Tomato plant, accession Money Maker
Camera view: tilt-top (135 deg); turntable rotation: 30 degrees
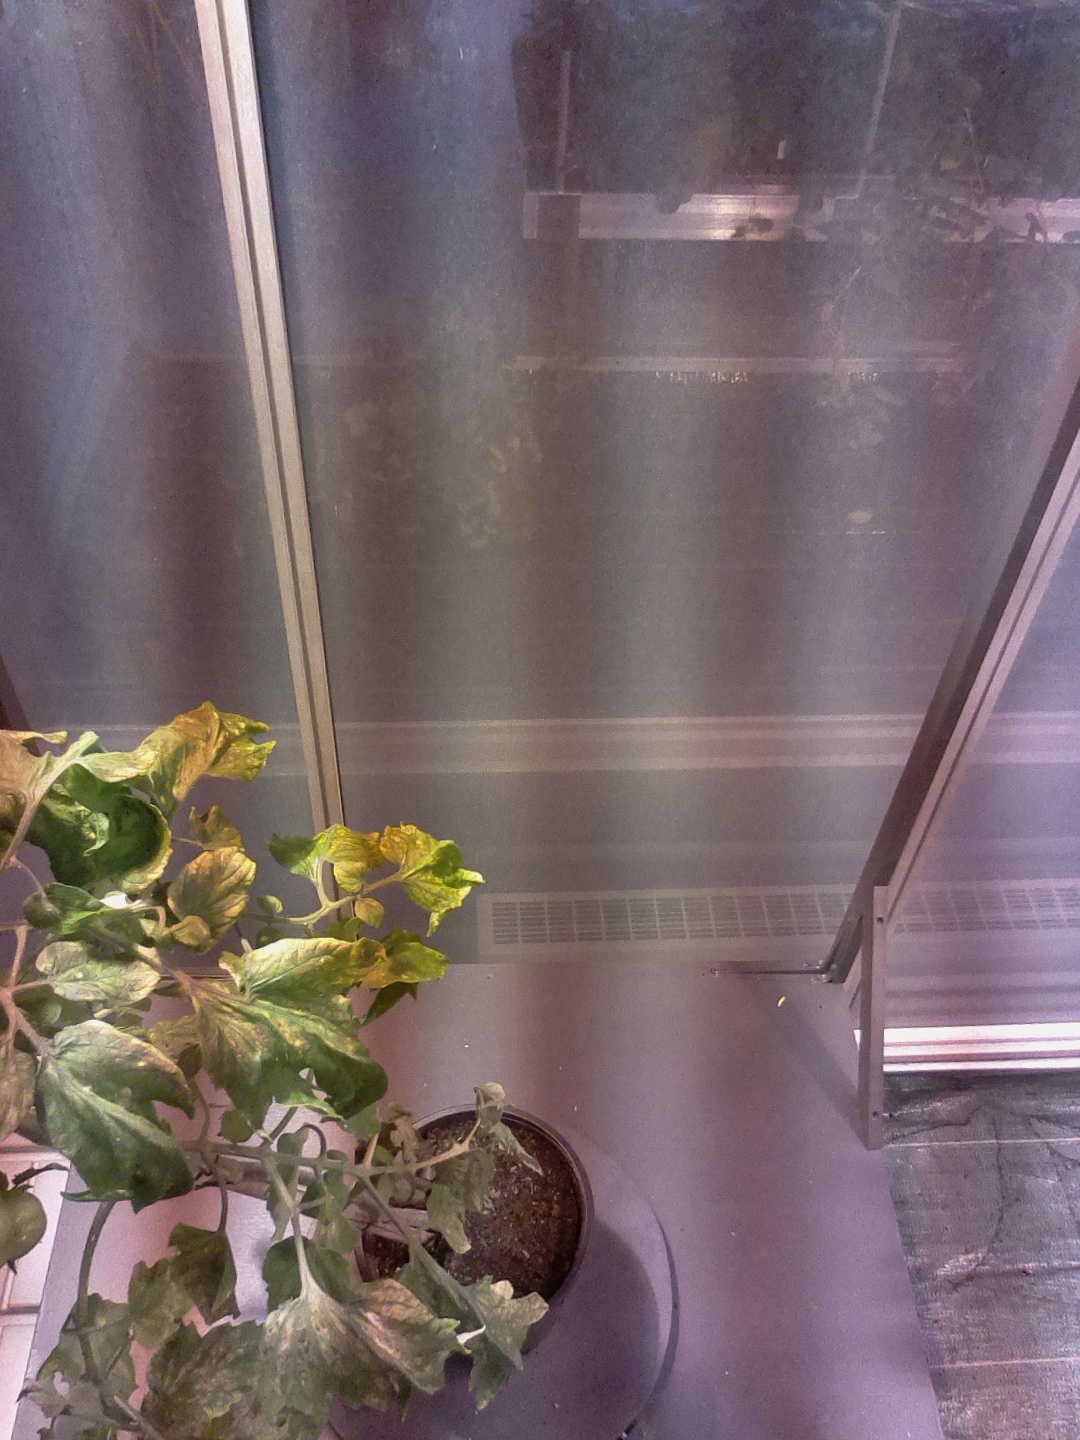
BBCH growth stage 76: 60%-70% of final fruit size